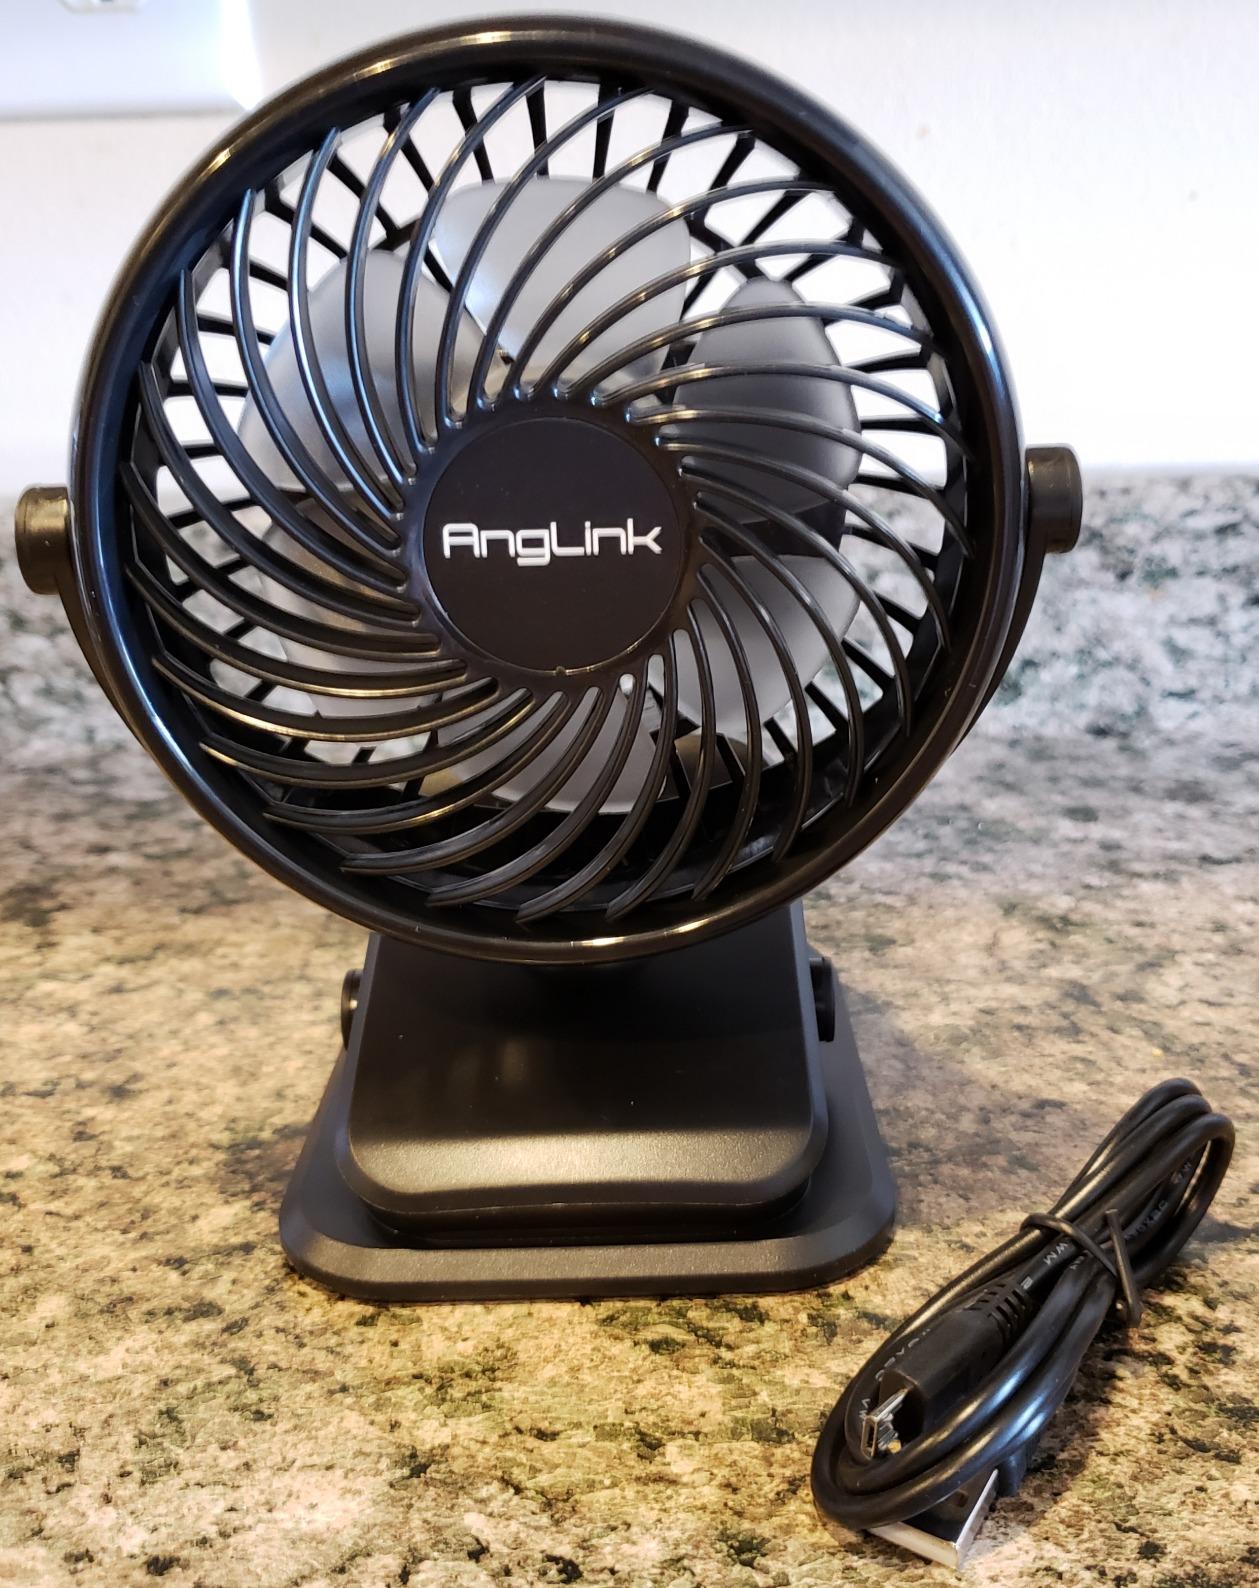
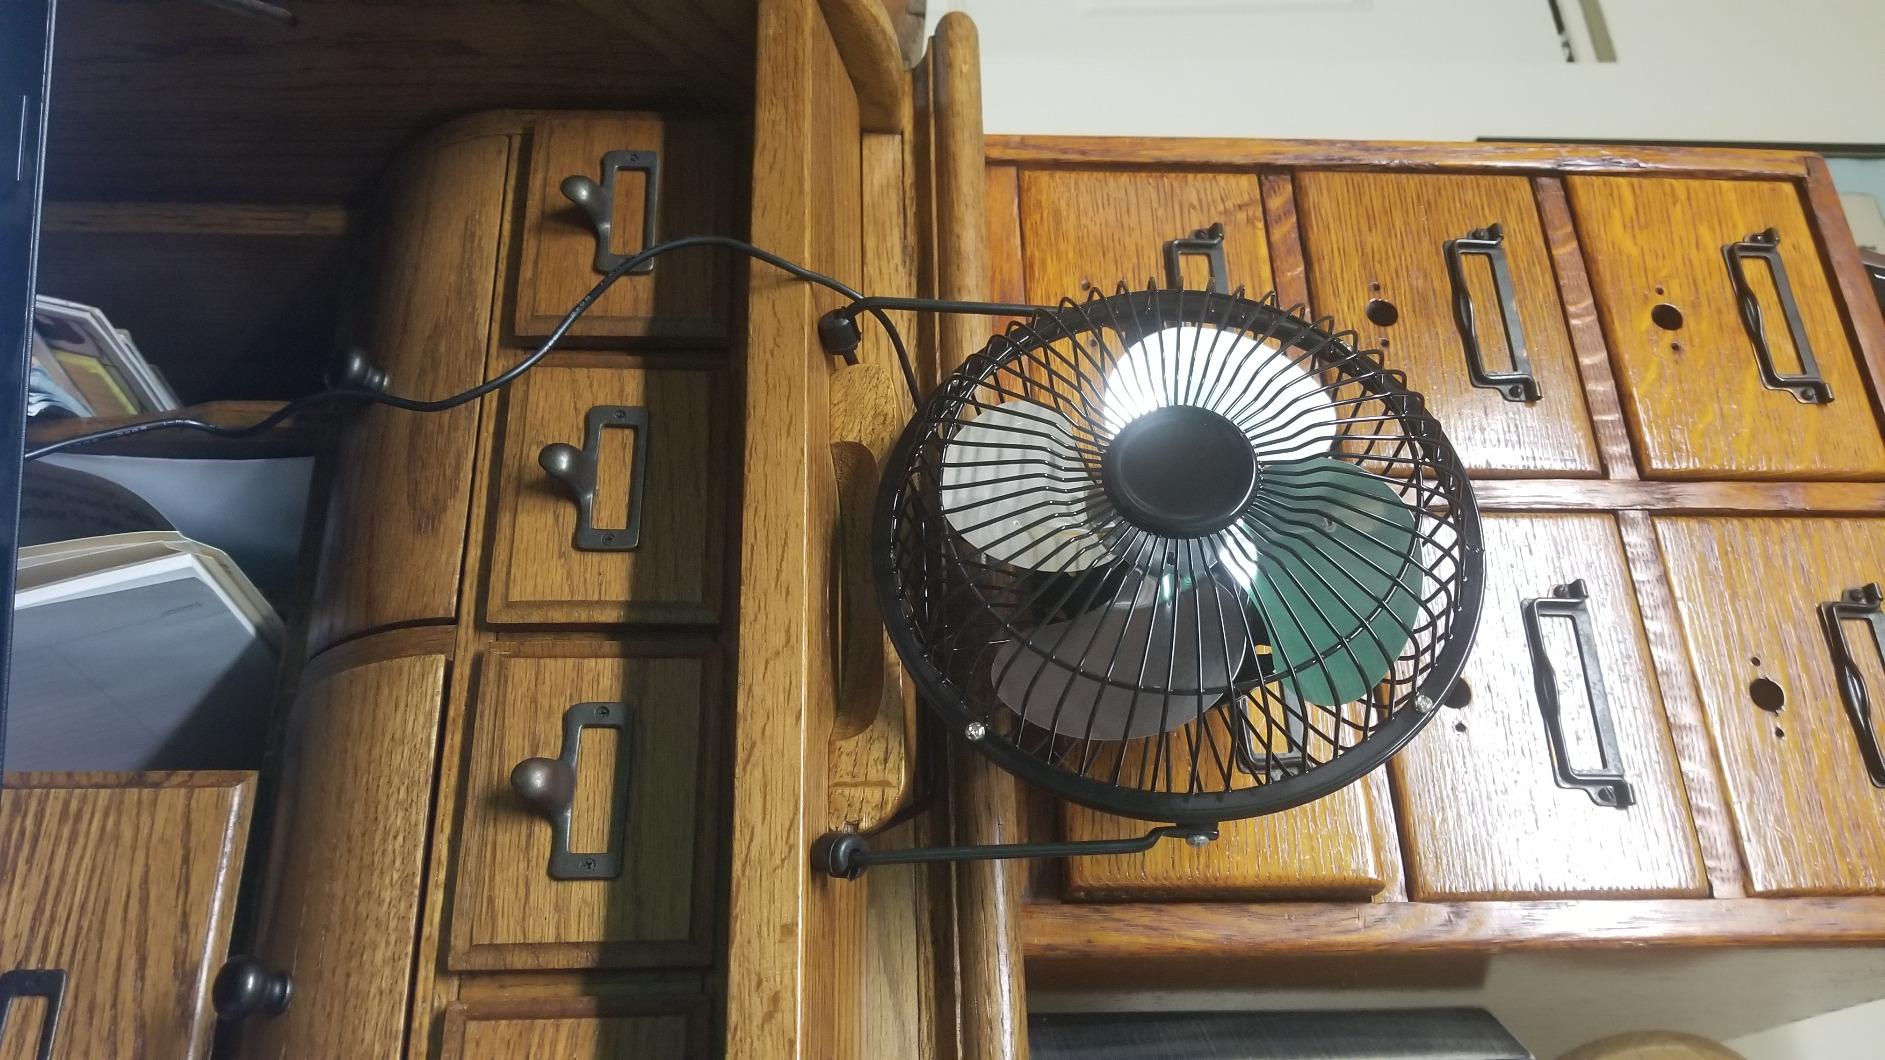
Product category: fan
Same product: no